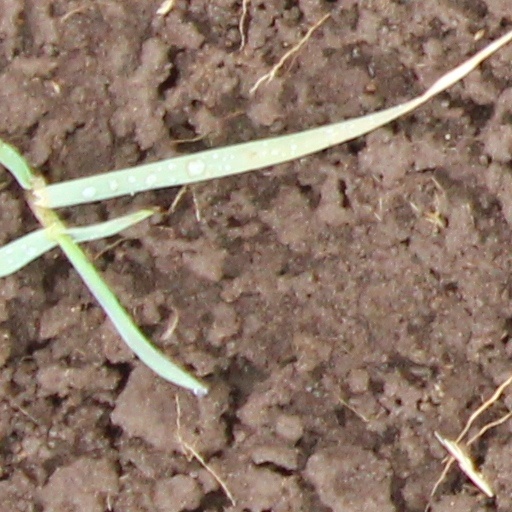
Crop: wheat